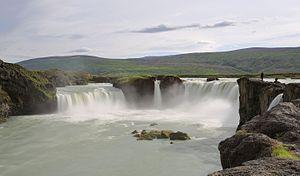
Goðafoss, chute d'eau sur le Skjálfandafljót, au nord de l'Islande. Polski: Wodospad Goðafoss na